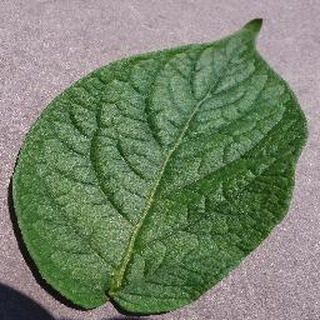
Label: healthy_potato